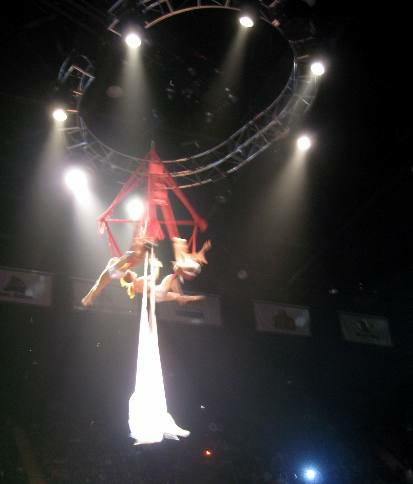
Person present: Yes